Norman G. Flagg

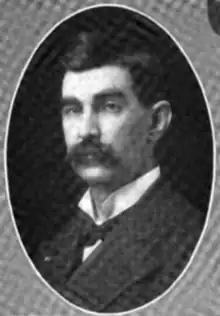

Norman Gershom Flagg (August 4, 1867 – May 16, 1948) was an American businessman, farmer, and politician.